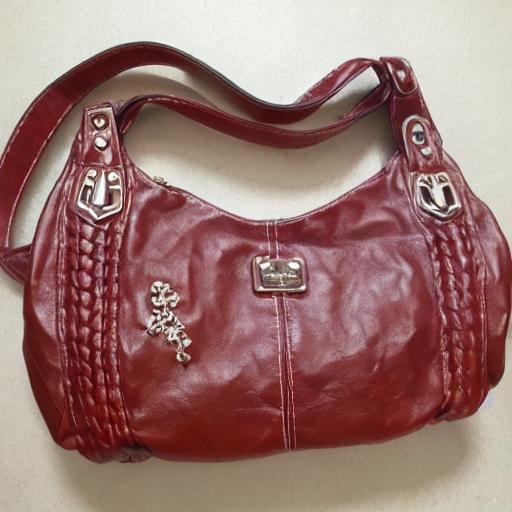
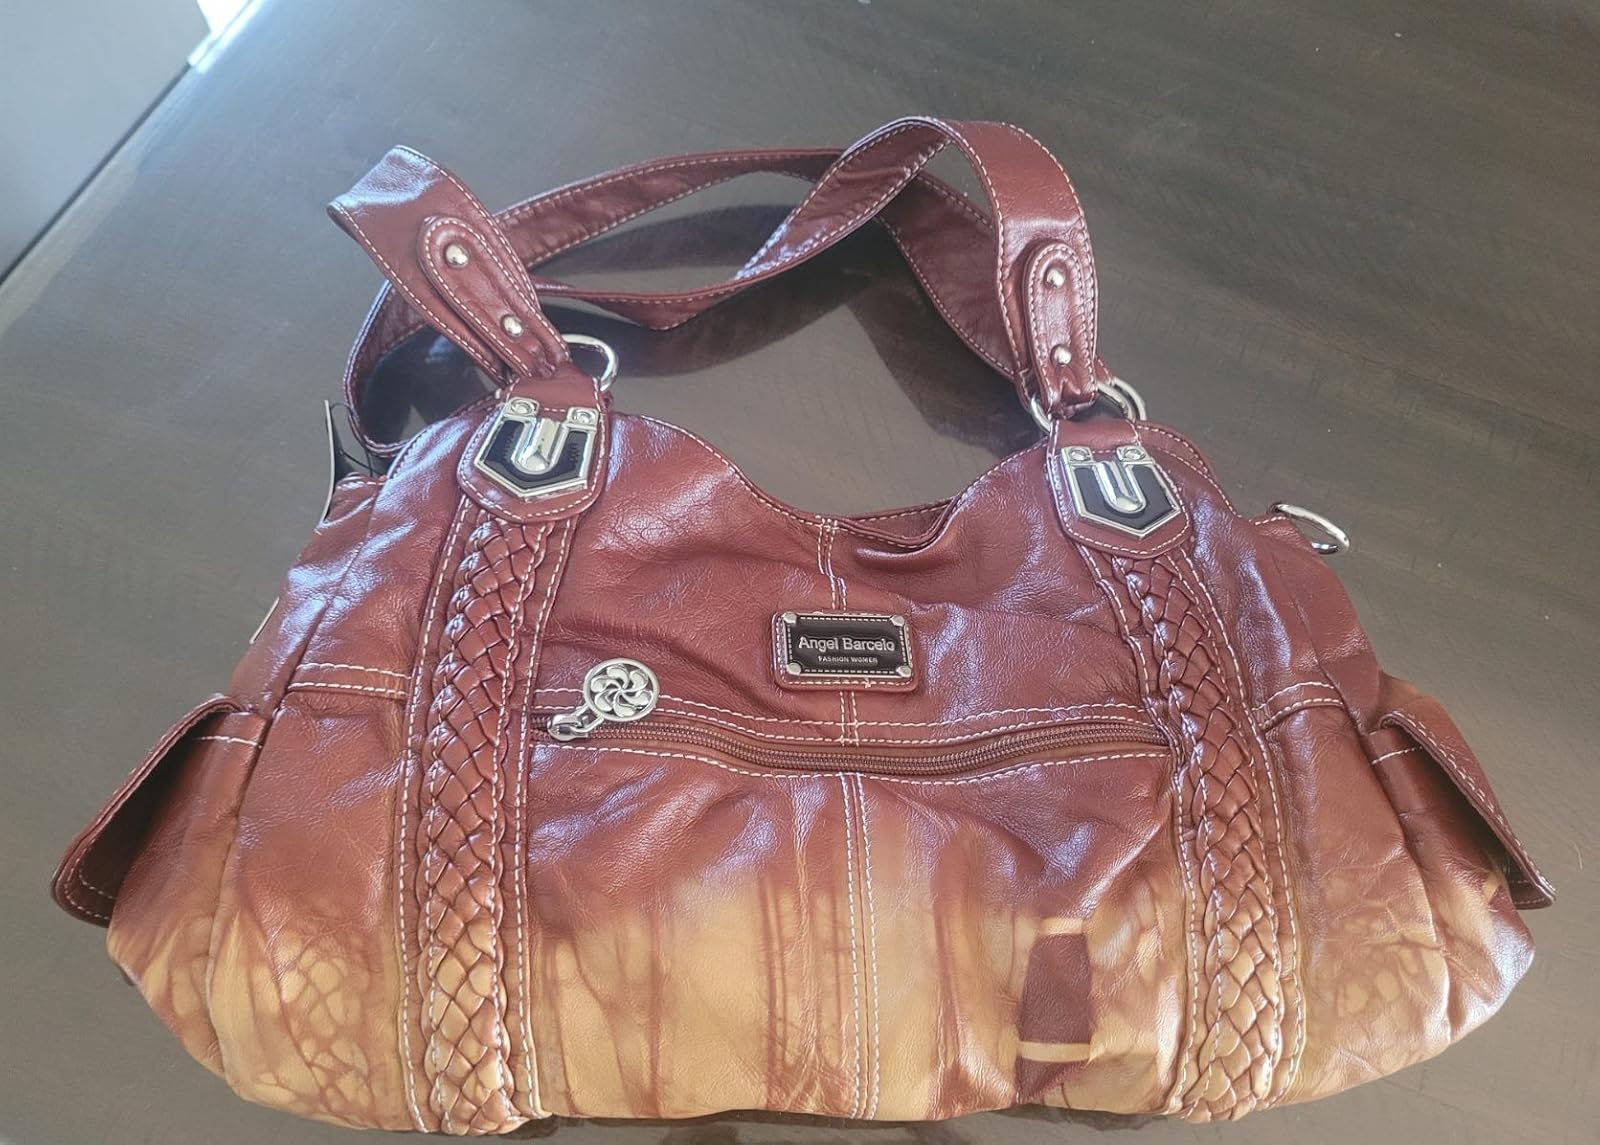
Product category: accessories_handbag
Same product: no